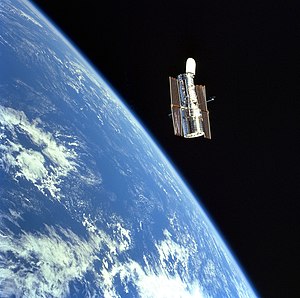
Rumfærge-programmet / Rumfærgemissioner / 1990'erne
Hubble-teleskopet.
Rumfærge-programmet blev planlagt under Nixons præsident periode i 1969 og første flyvning med NASAs rumfærge var i 1981.